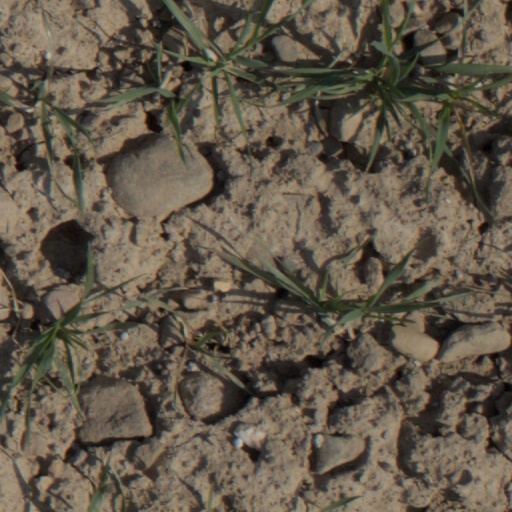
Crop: wheat